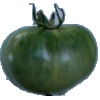
Label: Tomato not Ripened 1